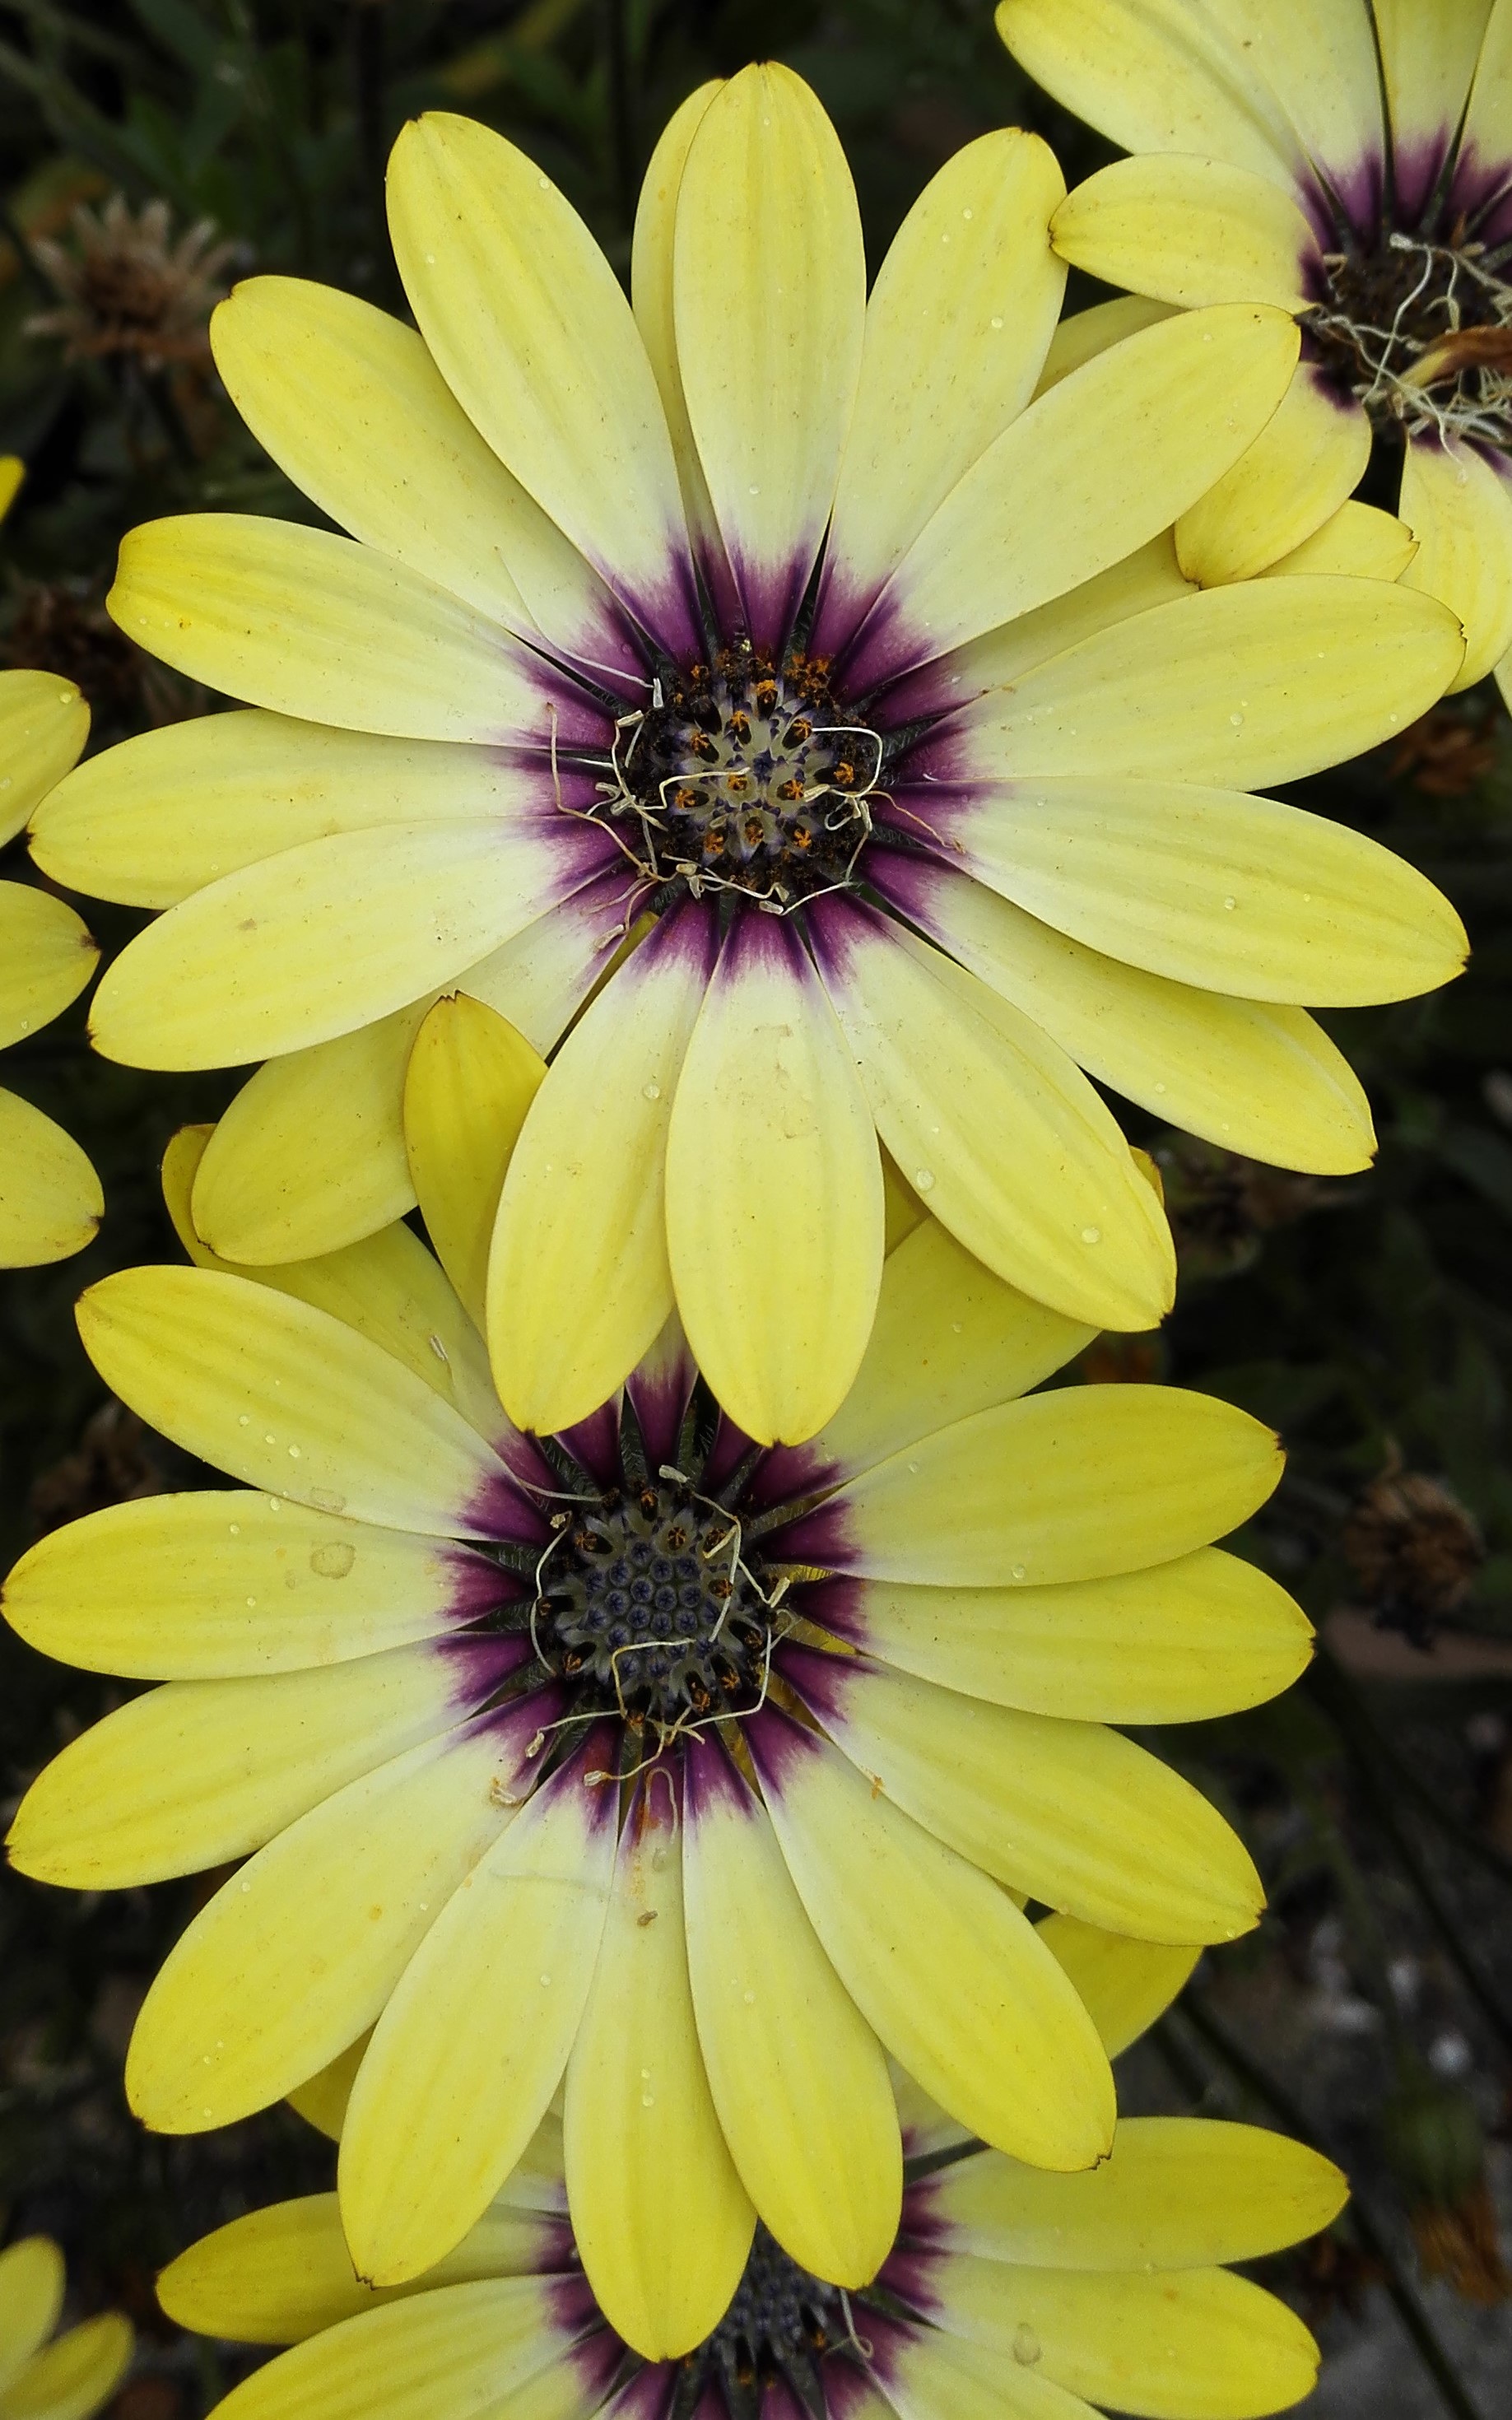
plant, flower, petal, daisy, botany, yellow, flora, wildflower, close up, nectar, macro photography, flowering plant, daisy family, african daisy, annual plant, land plant